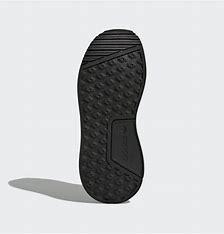
Brand: Adidas
Model: _plr